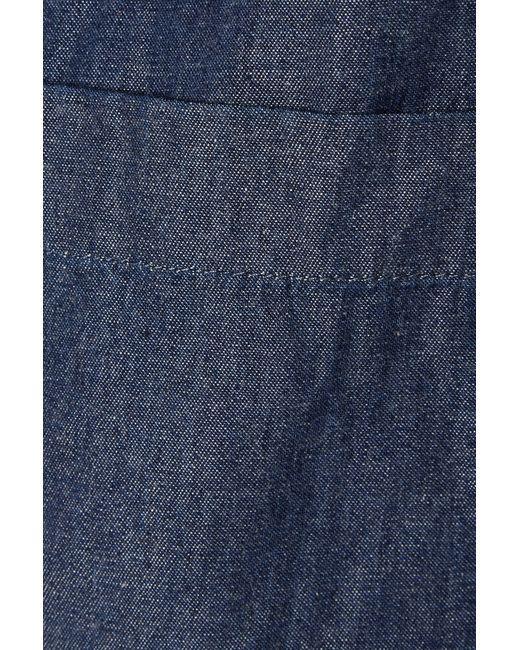
Stilvolles Denim-Design für Damen